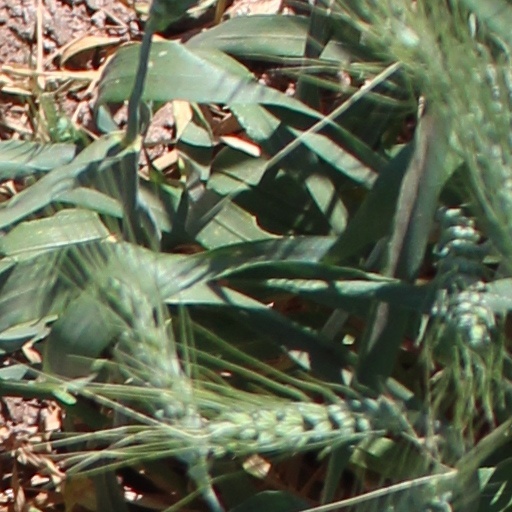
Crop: wheat